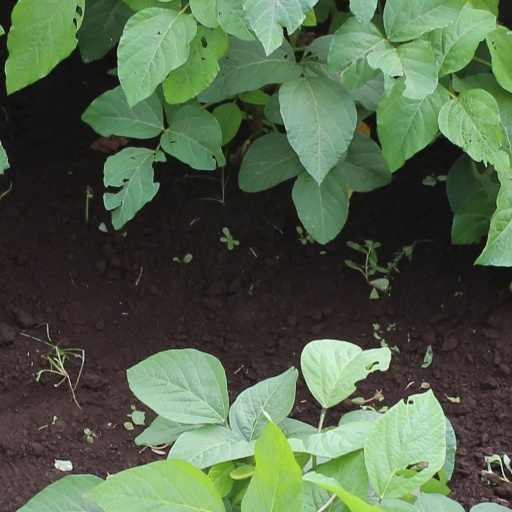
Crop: soybean